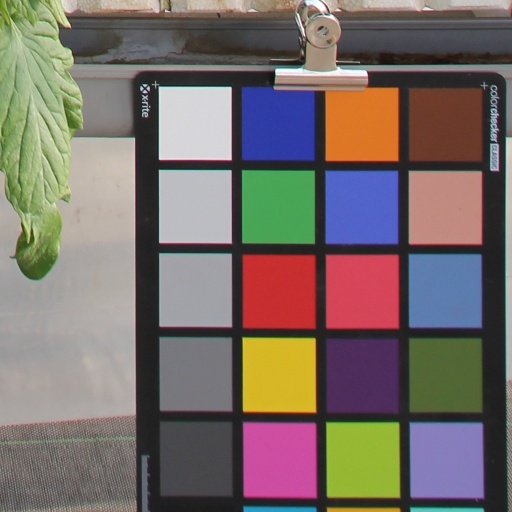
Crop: tomato